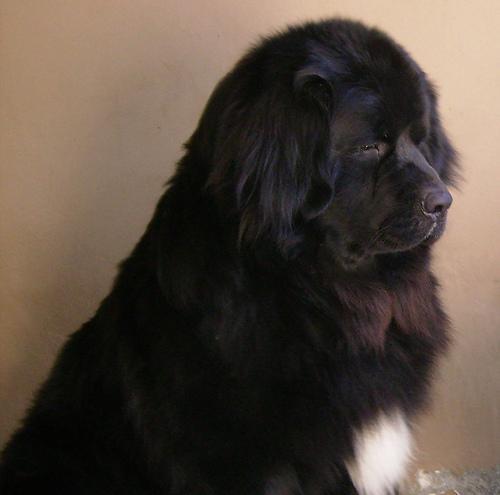
Newfoundland